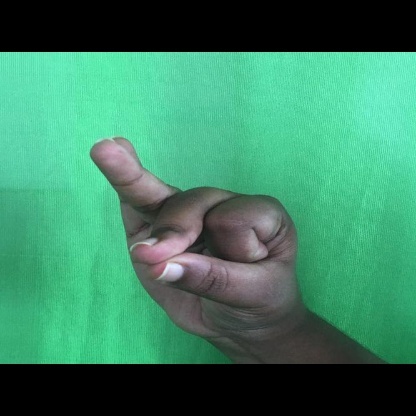
Mudra: Bramaram